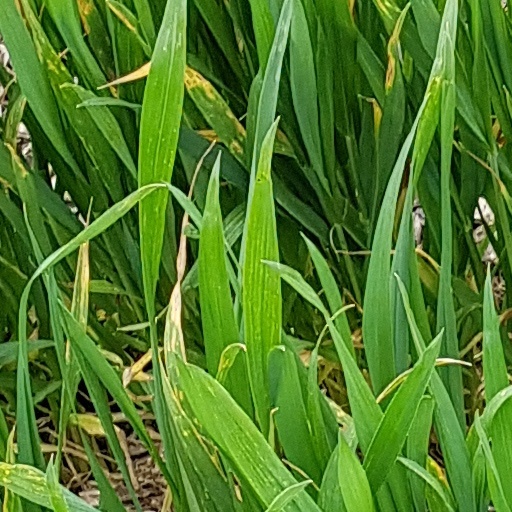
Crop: wheat